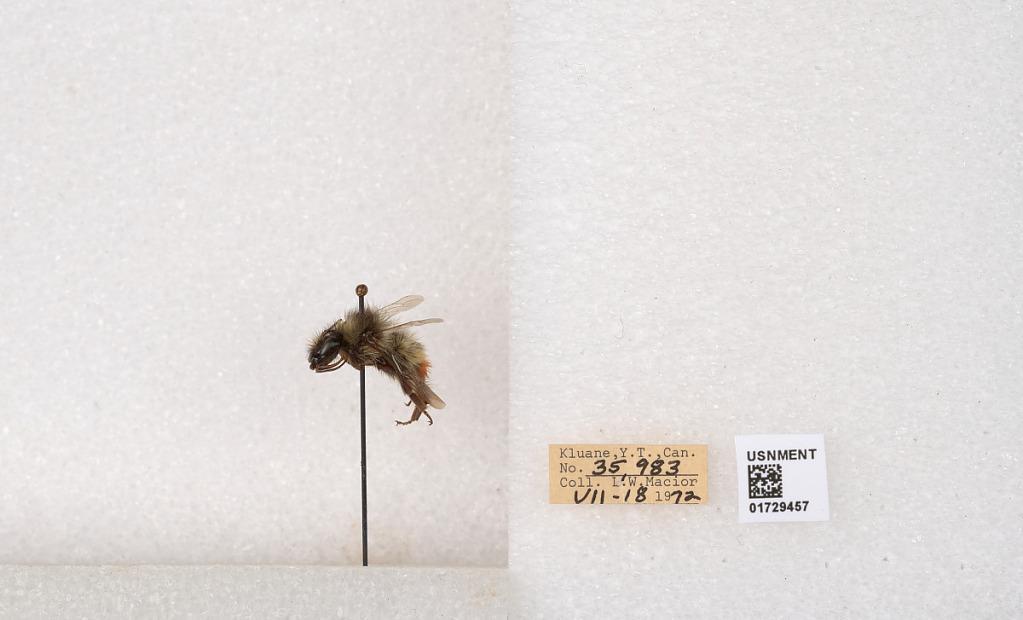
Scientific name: Bombus flavifrons Cresson
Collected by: L. Macior
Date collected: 1972-7-18
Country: Canada
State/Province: Yukon Territory
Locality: Kluane National Park and Reserve
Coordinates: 60.7493, -139.504